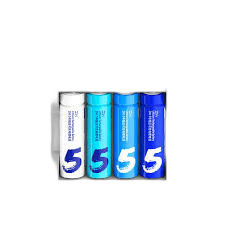
Waste category: battery